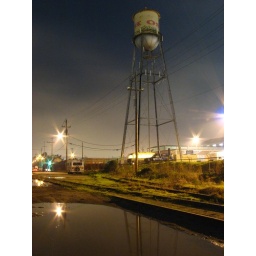
water tower in central berkeley stands over muddy rail yard